Premier Motorcycles

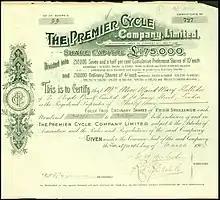
Share of the Premier Cycle Company, issued 26. March 1903

Premier Motorcycles were British motorcycles manufactured by a business founded as a bicycle manufacturer by W. H. Herbert and William Hillman in 1876. Their "Hillman and Herbert Cycle Company" was renamed "Premier Cycle Co." in 1891.